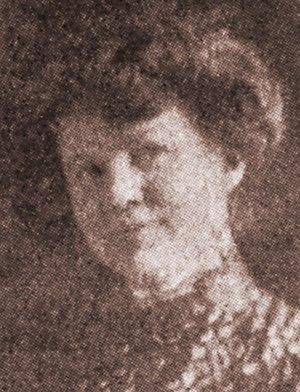
Ida Crouch-Hazlett, née Ida Estelle Crouch, est une militante américaine socialiste, également active dans la défense des droits des femmes. En 1902, elle fut la première femme à se présenter aux élections législatives aux États-Unis, à partir du Colorado.